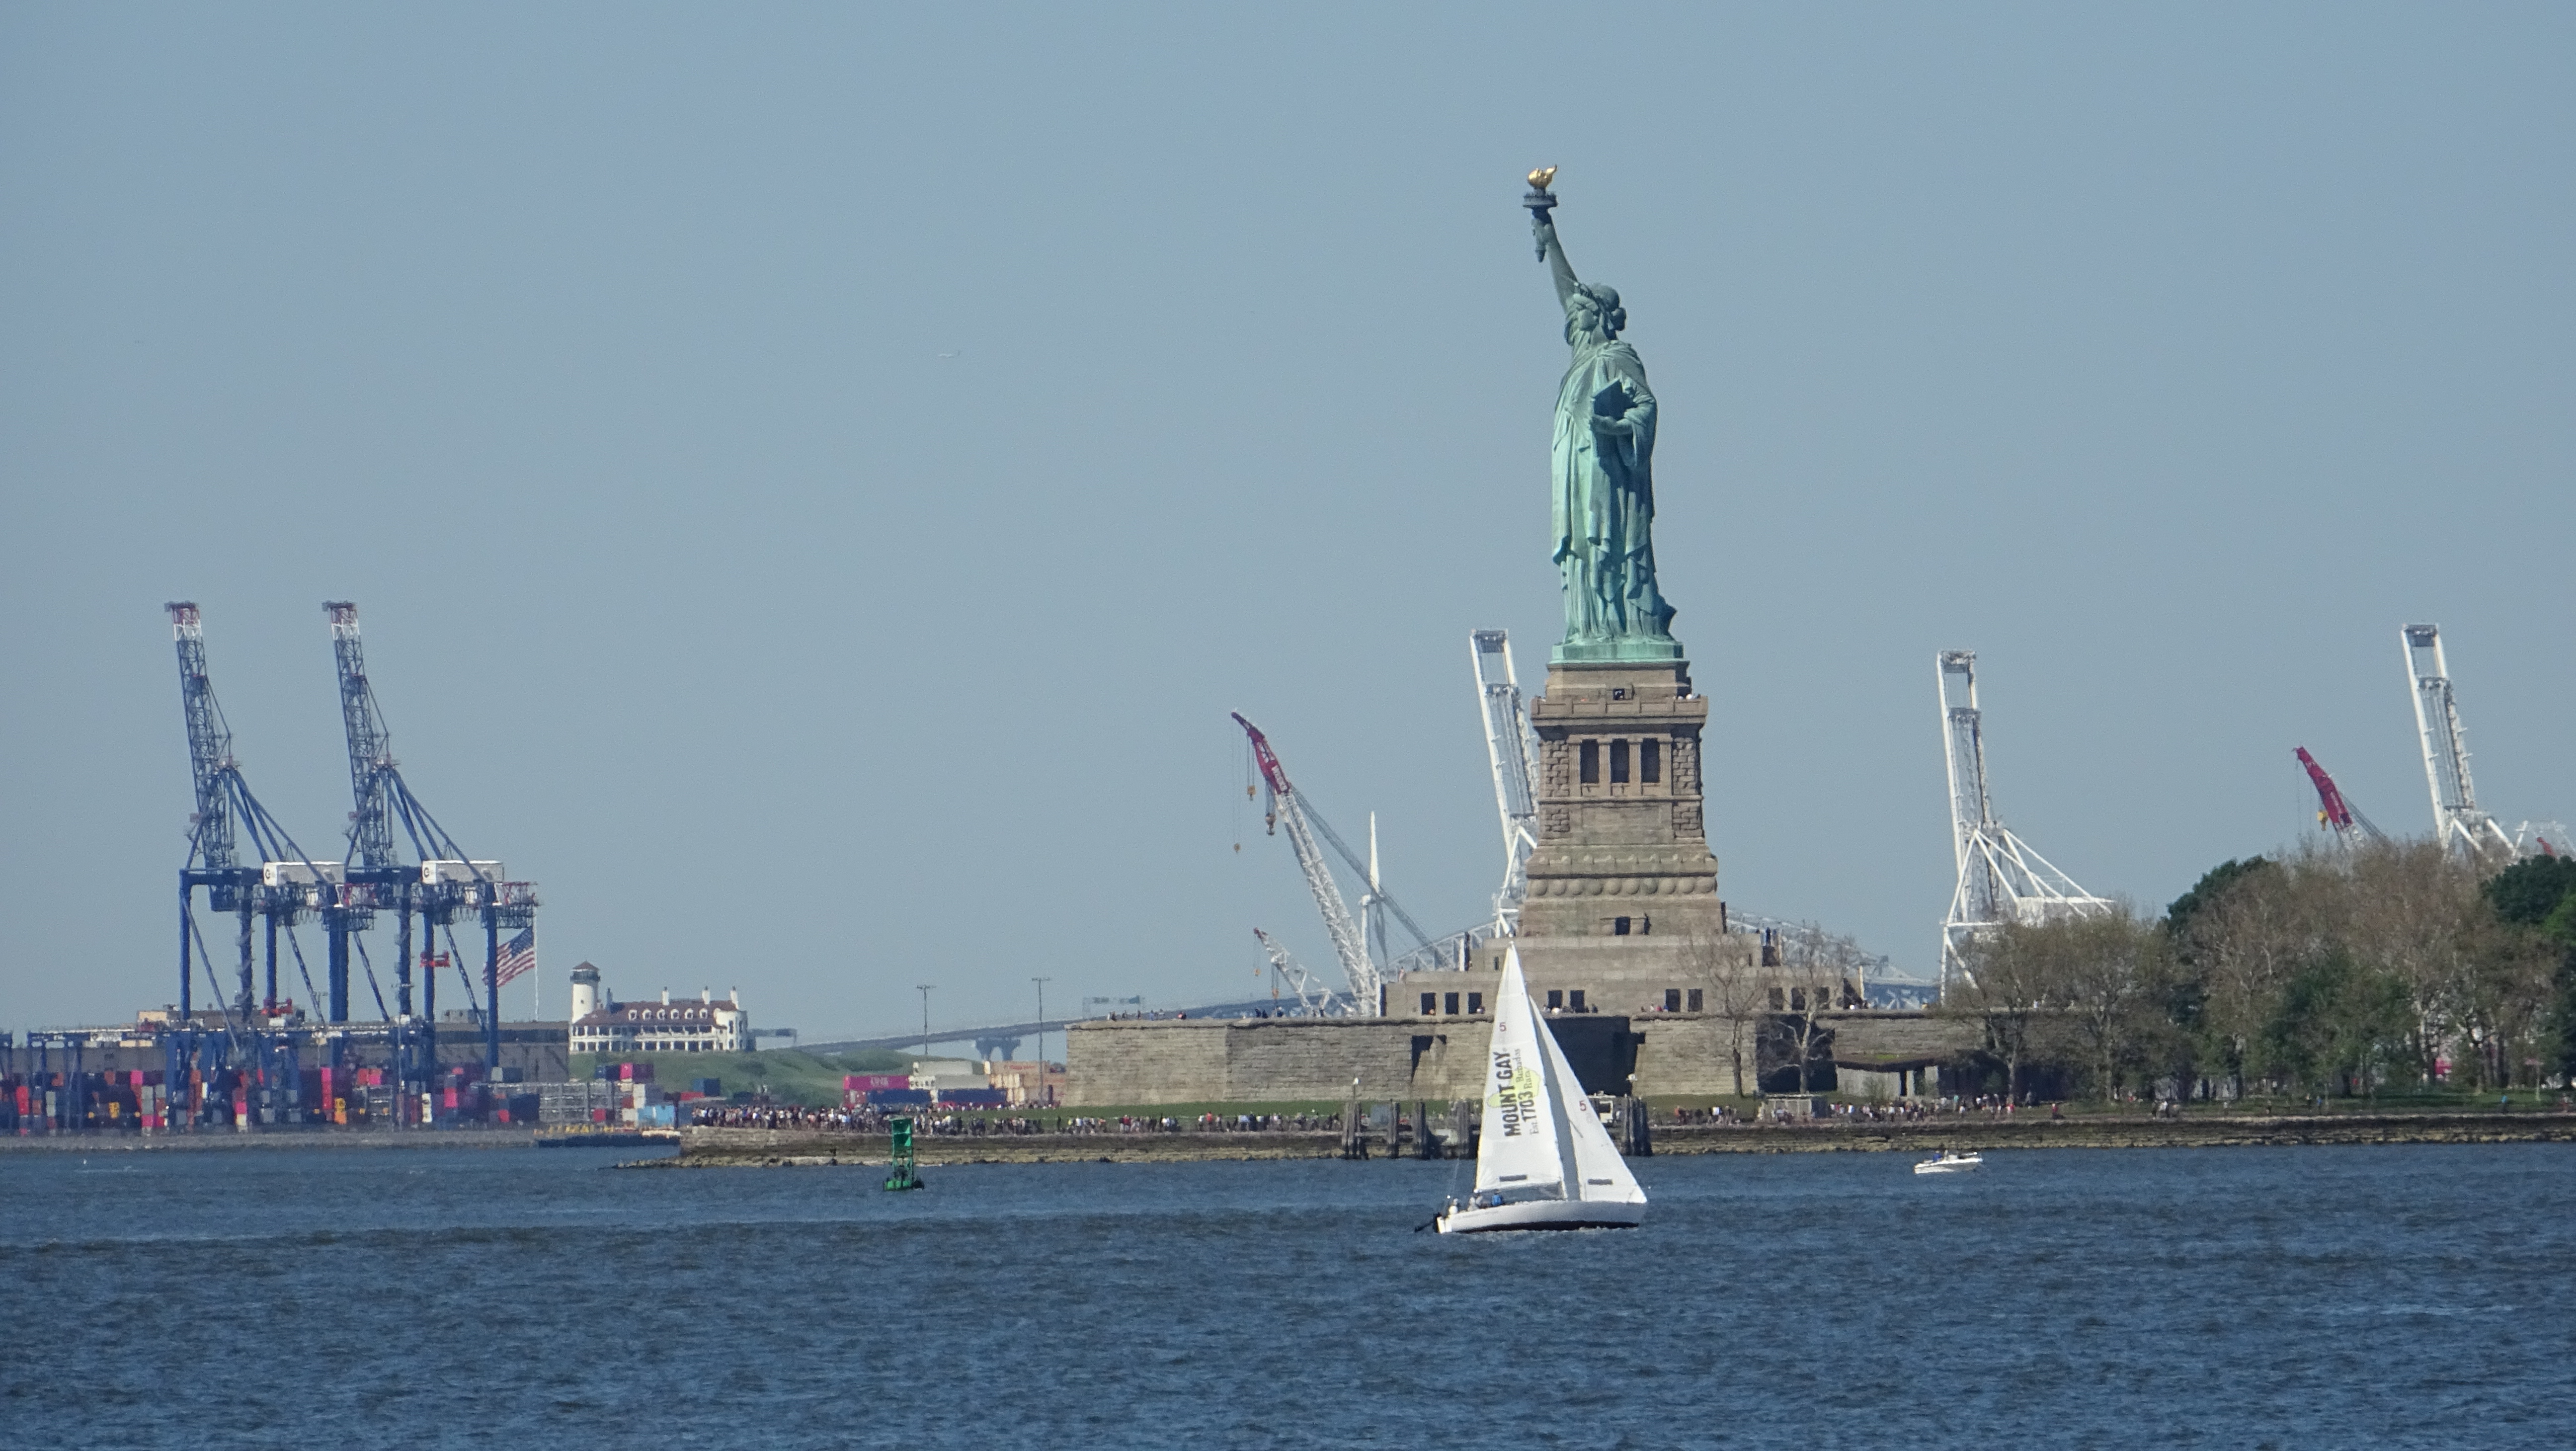
statue, liberty, new york, island, landmark, tower, spire, sky, vehicle, city, tourist attraction, tourism, skyscraper, river, channel, national historic landmark, watercraft